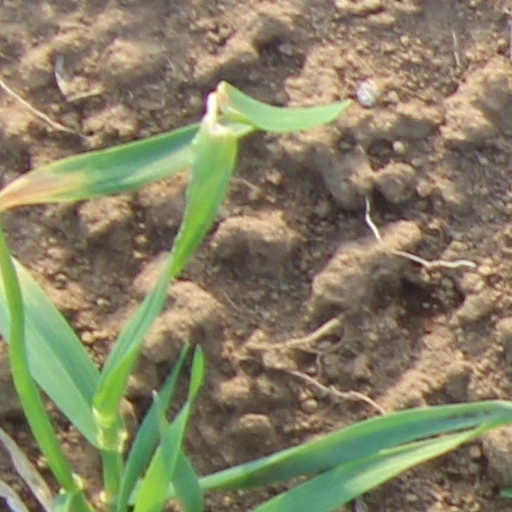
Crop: wheat